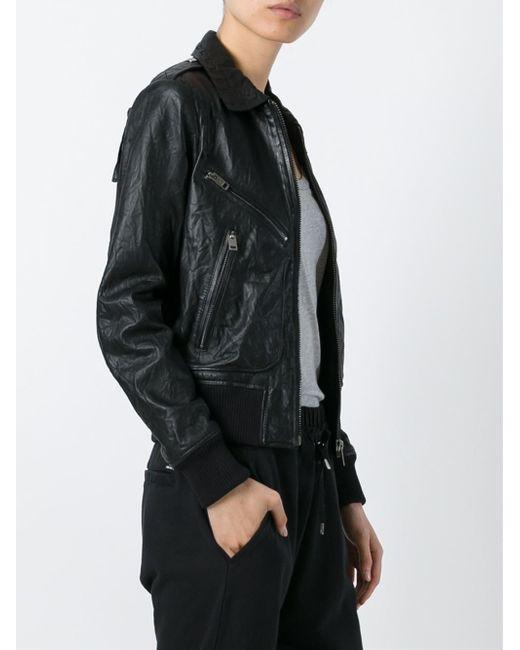
Saint Laurent Damen Bomberjacke aus Lammfellleder und schwarzer Hose mit Seitentaschen